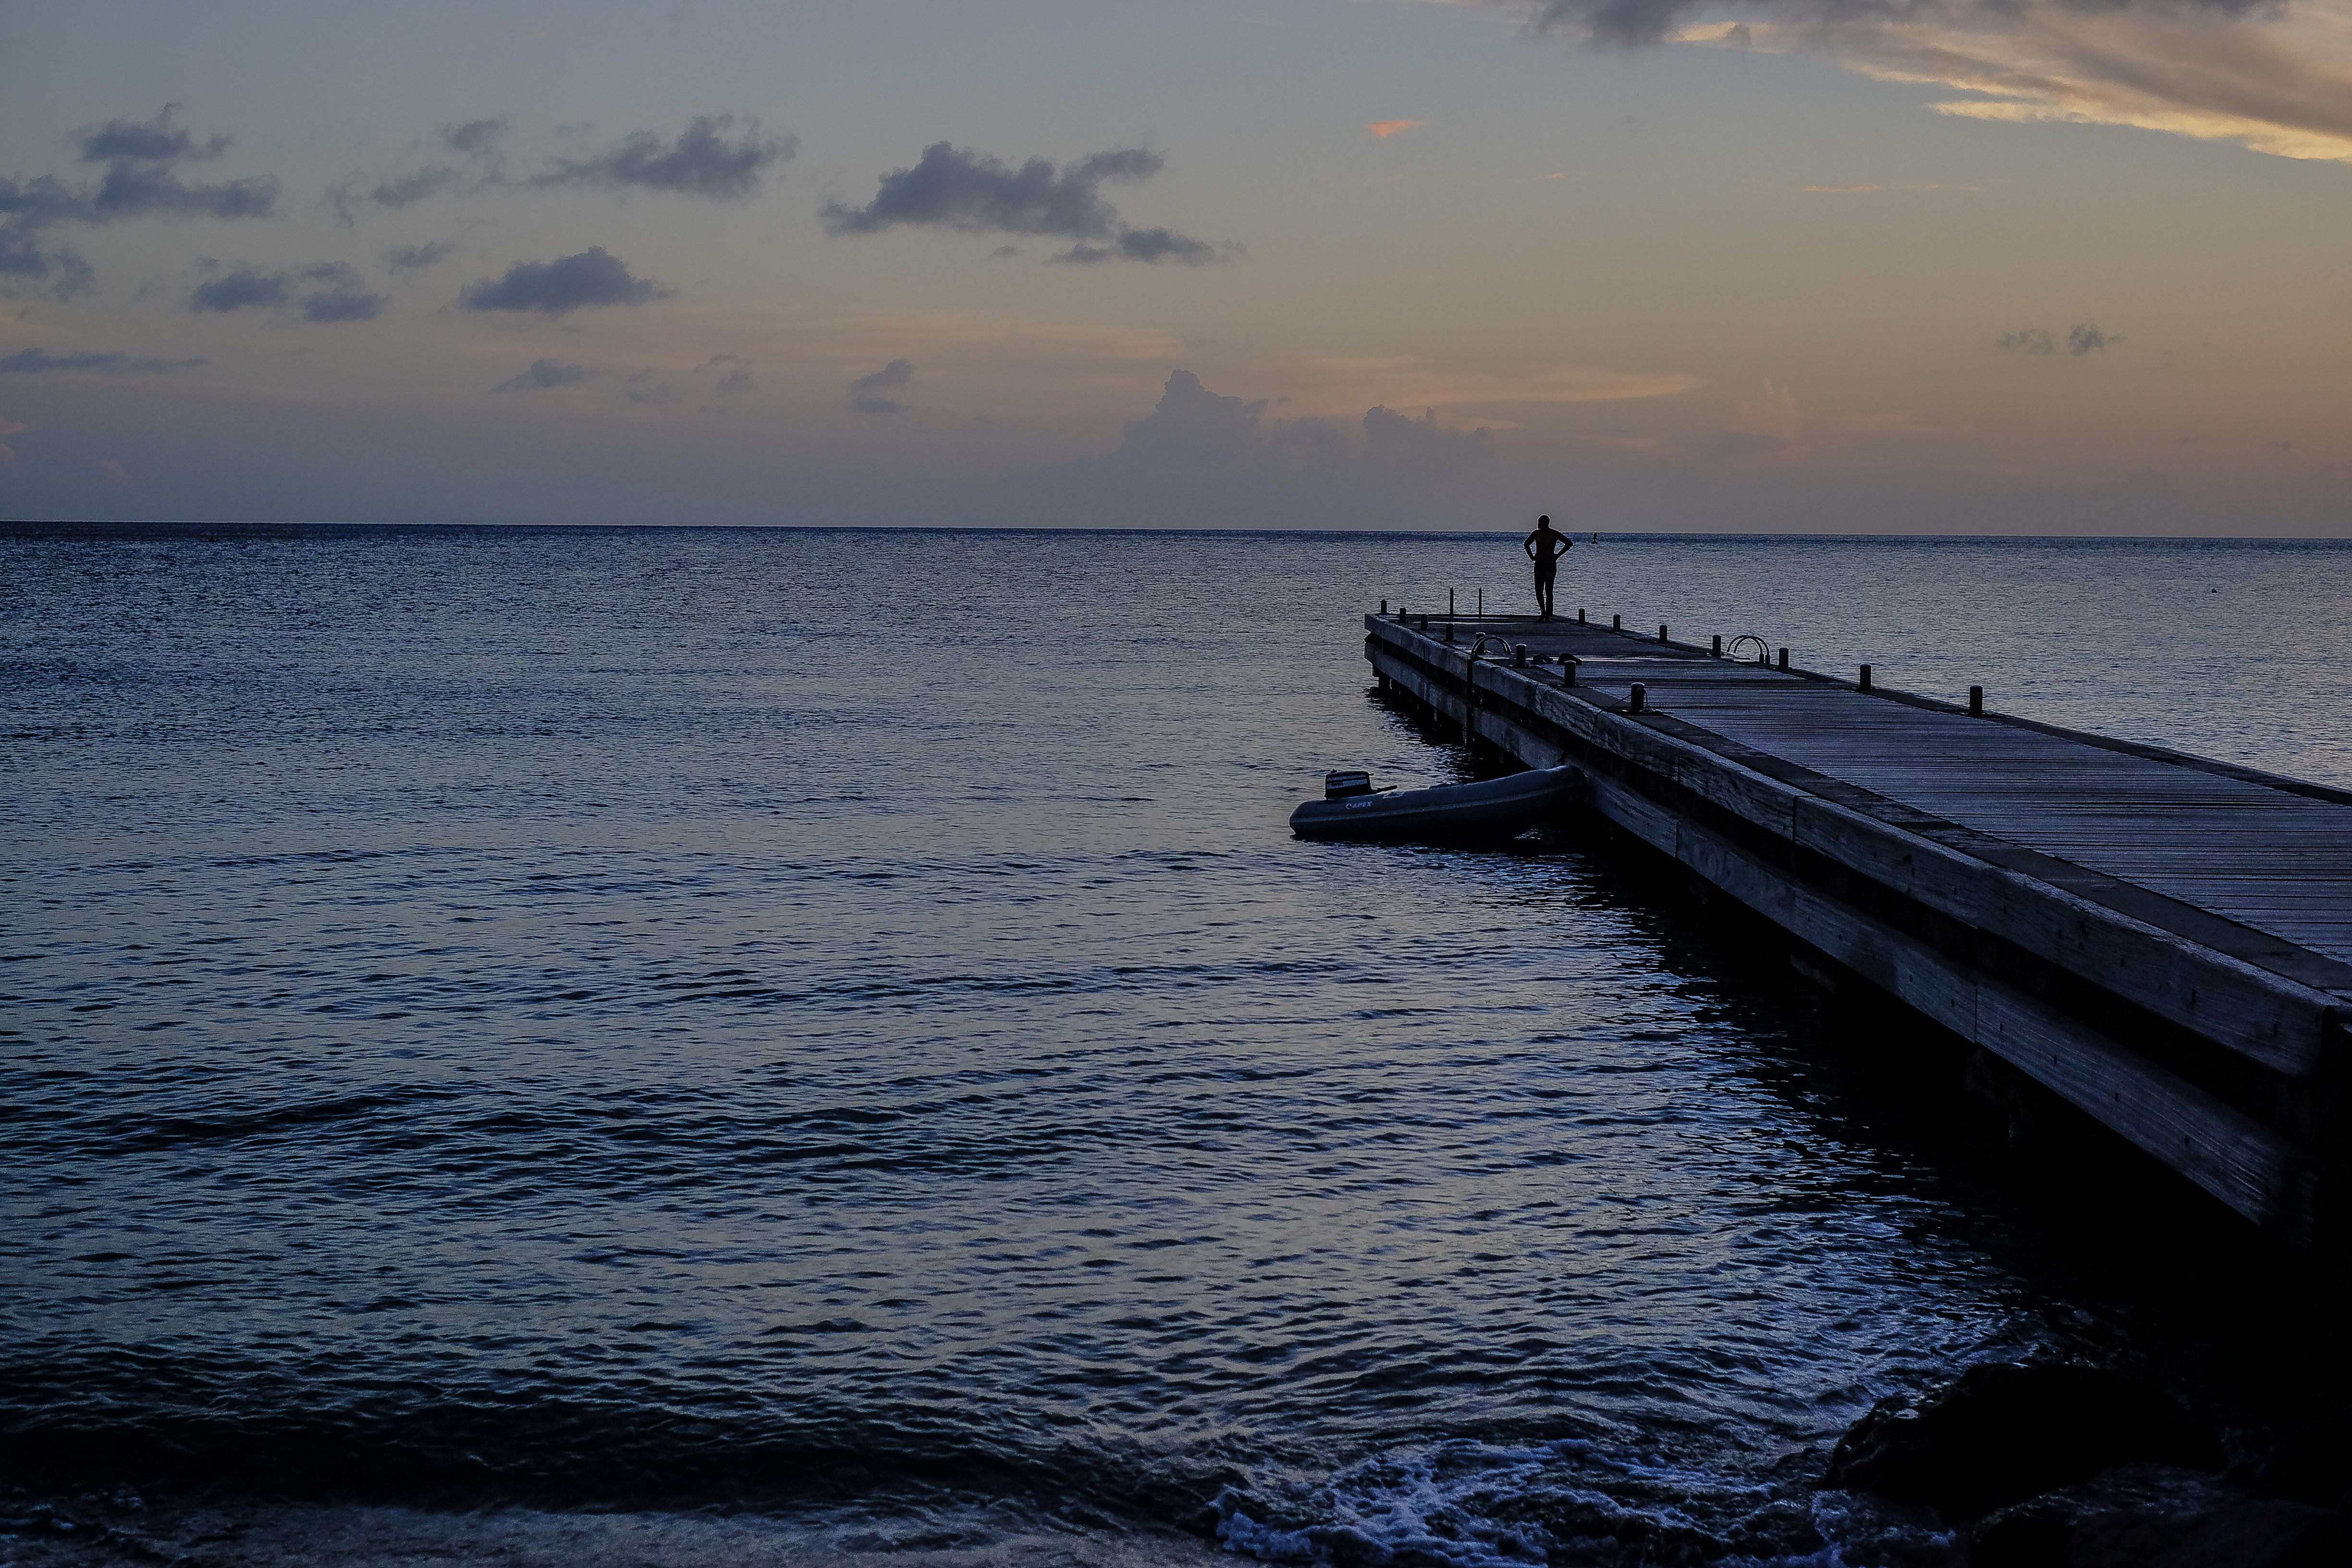
beach, landscape, sea, coast, water, ocean, horizon, cloud, sunrise, sunset, morning, shore, wave, dawn, pier, dusk, evening, reflection, vehicle, tropical, holiday, bay, body of water, strand, landschaft, urlaub, channel, caribbean, schwimmen, breakwater, tropen, karibik, swimm, thelastswimmer, wind wave